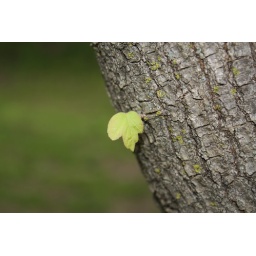
A little leave on a tree near mississippi river in Savanna Illinois.